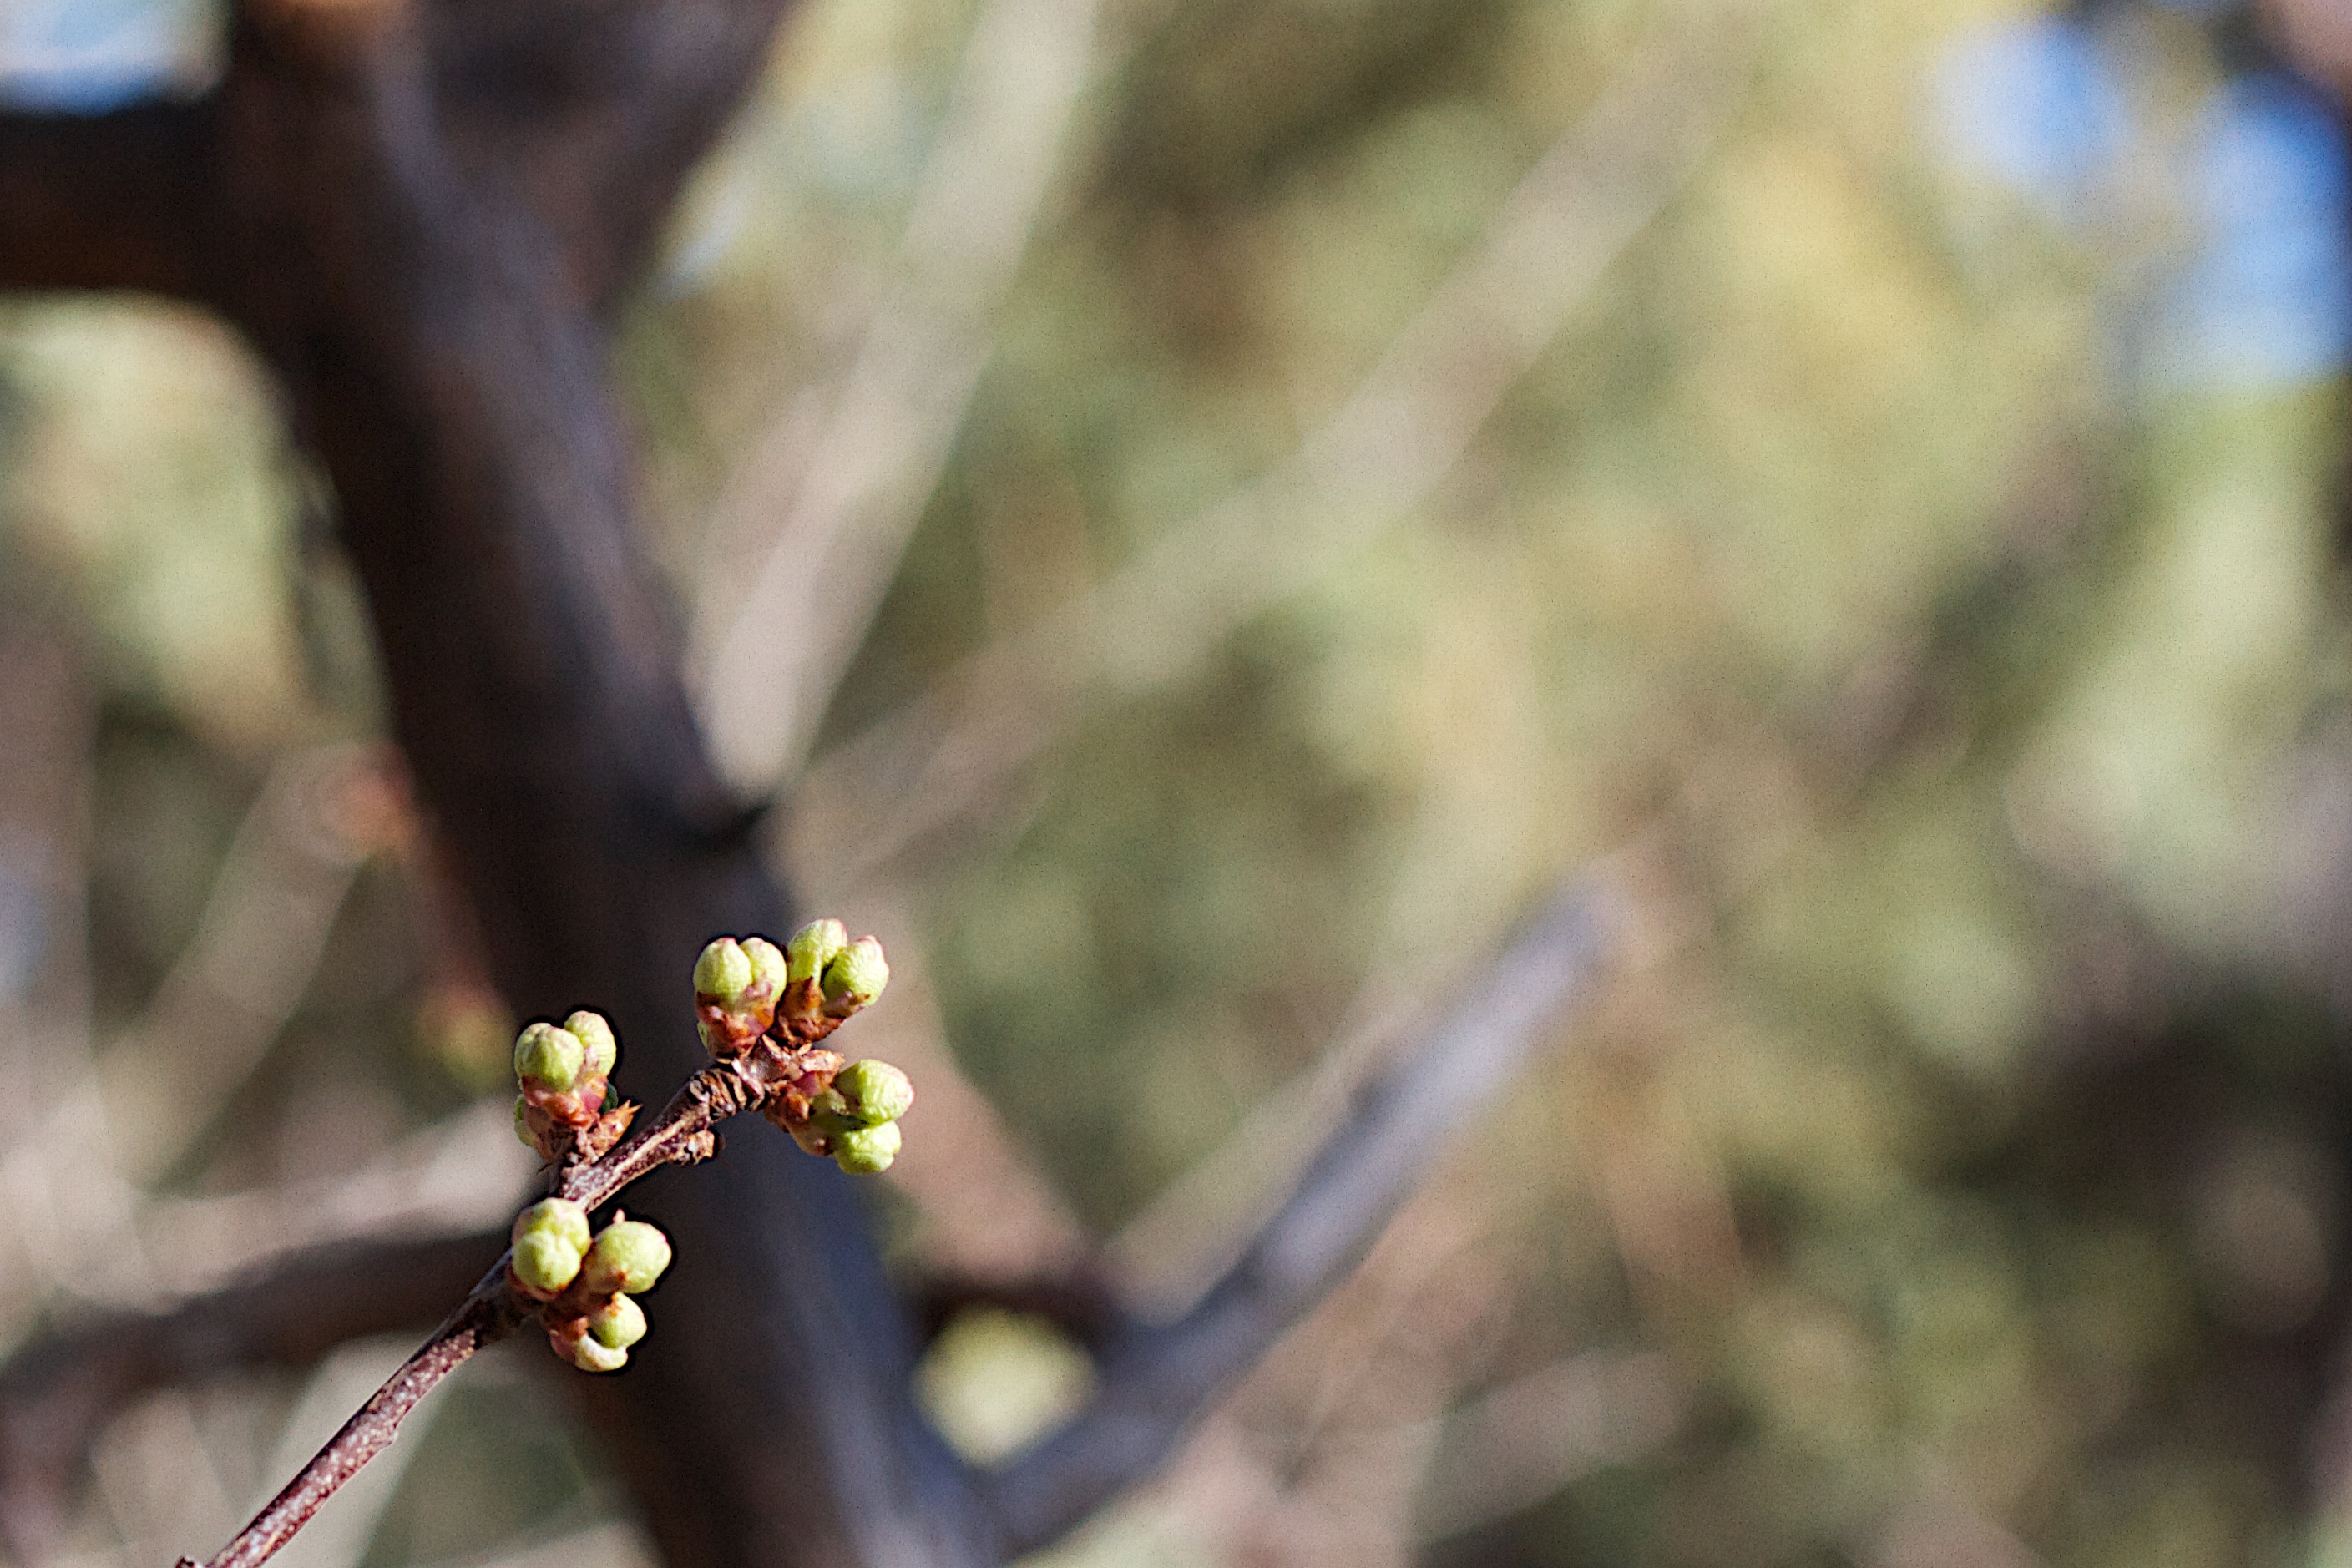
tree, nature, branch, blossom, plant, photography, leaf, flower, spring, green, produce, autumn, botany, flora, season, fauna, close up, macro photography